ISU Junior Grand Prix in the Netherlands

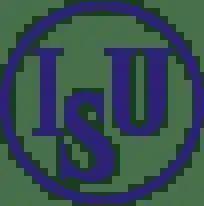

The ISU Junior Grand Prix in the Netherlands is an international figure skating competition. Sanctioned by the International Skating Union, it is periodically held in the autumn as part of the Junior Grand Prix (JGP) series. Medals may be awarded in men's singles, women's singles, pair skating, and ice dance.